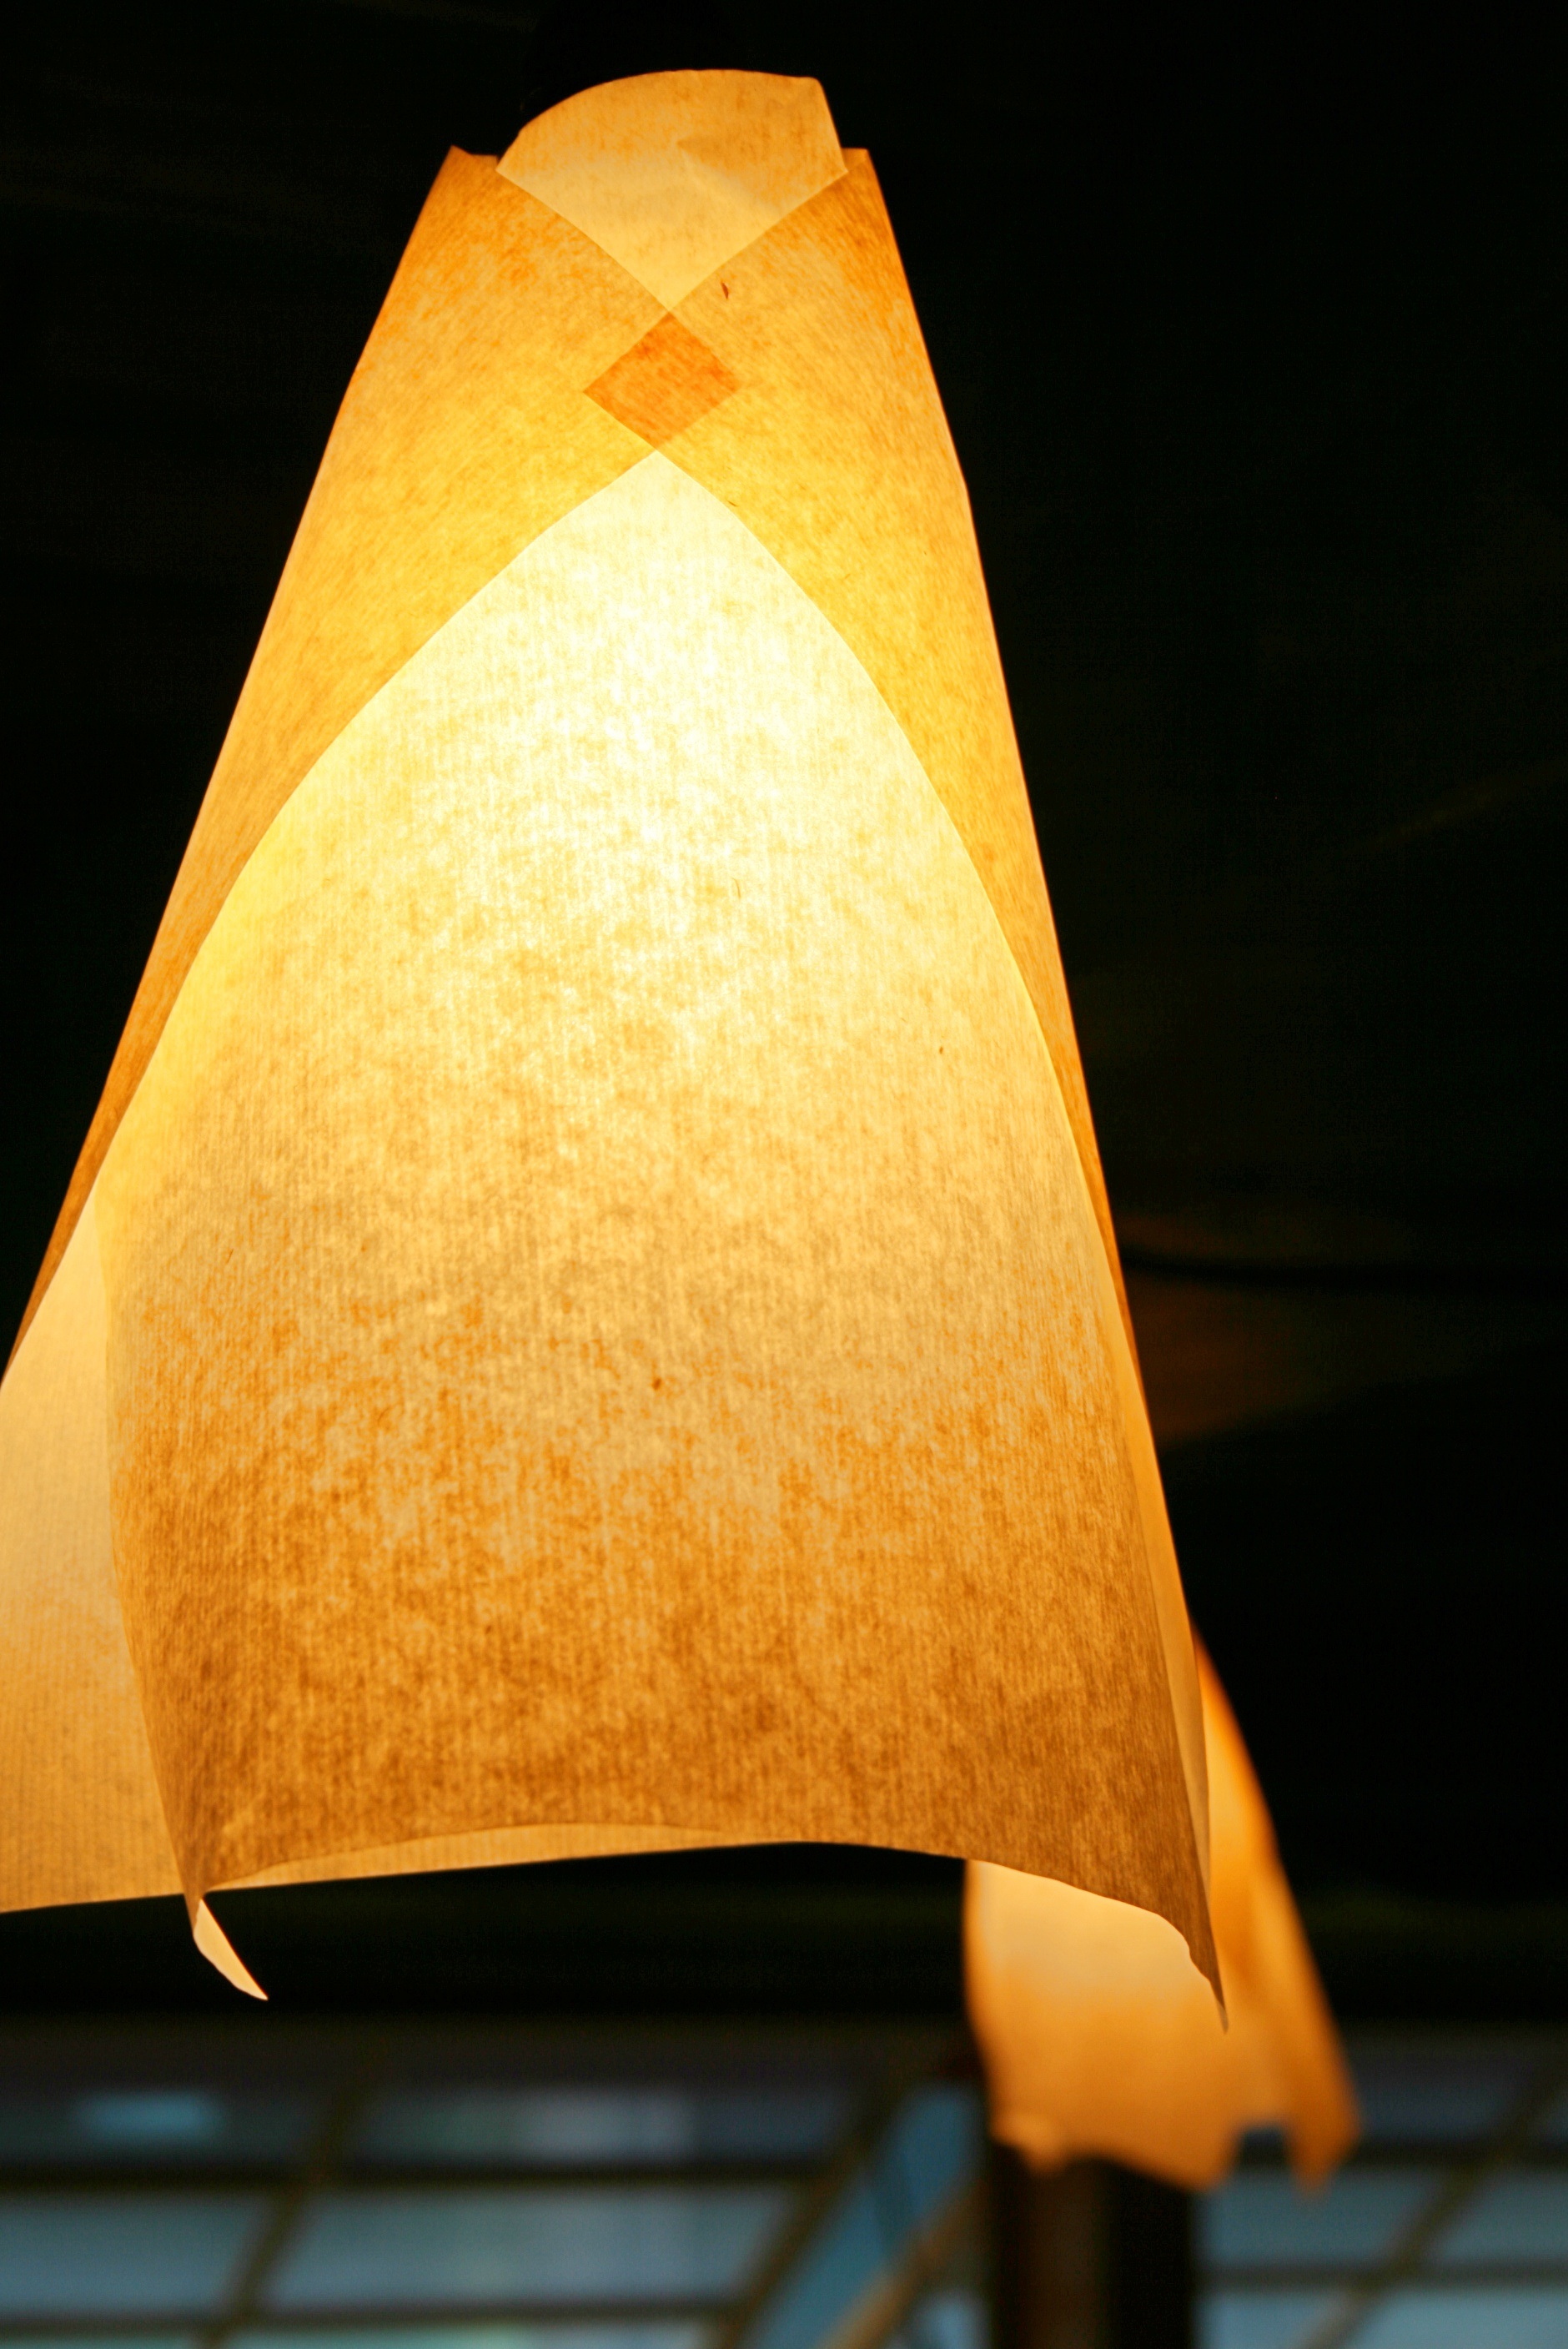
light, wood, color, lamp, furniture, yellow, lampshade, lighting, art, lights, light fixture, carving, shape, macro photography, it is one of the